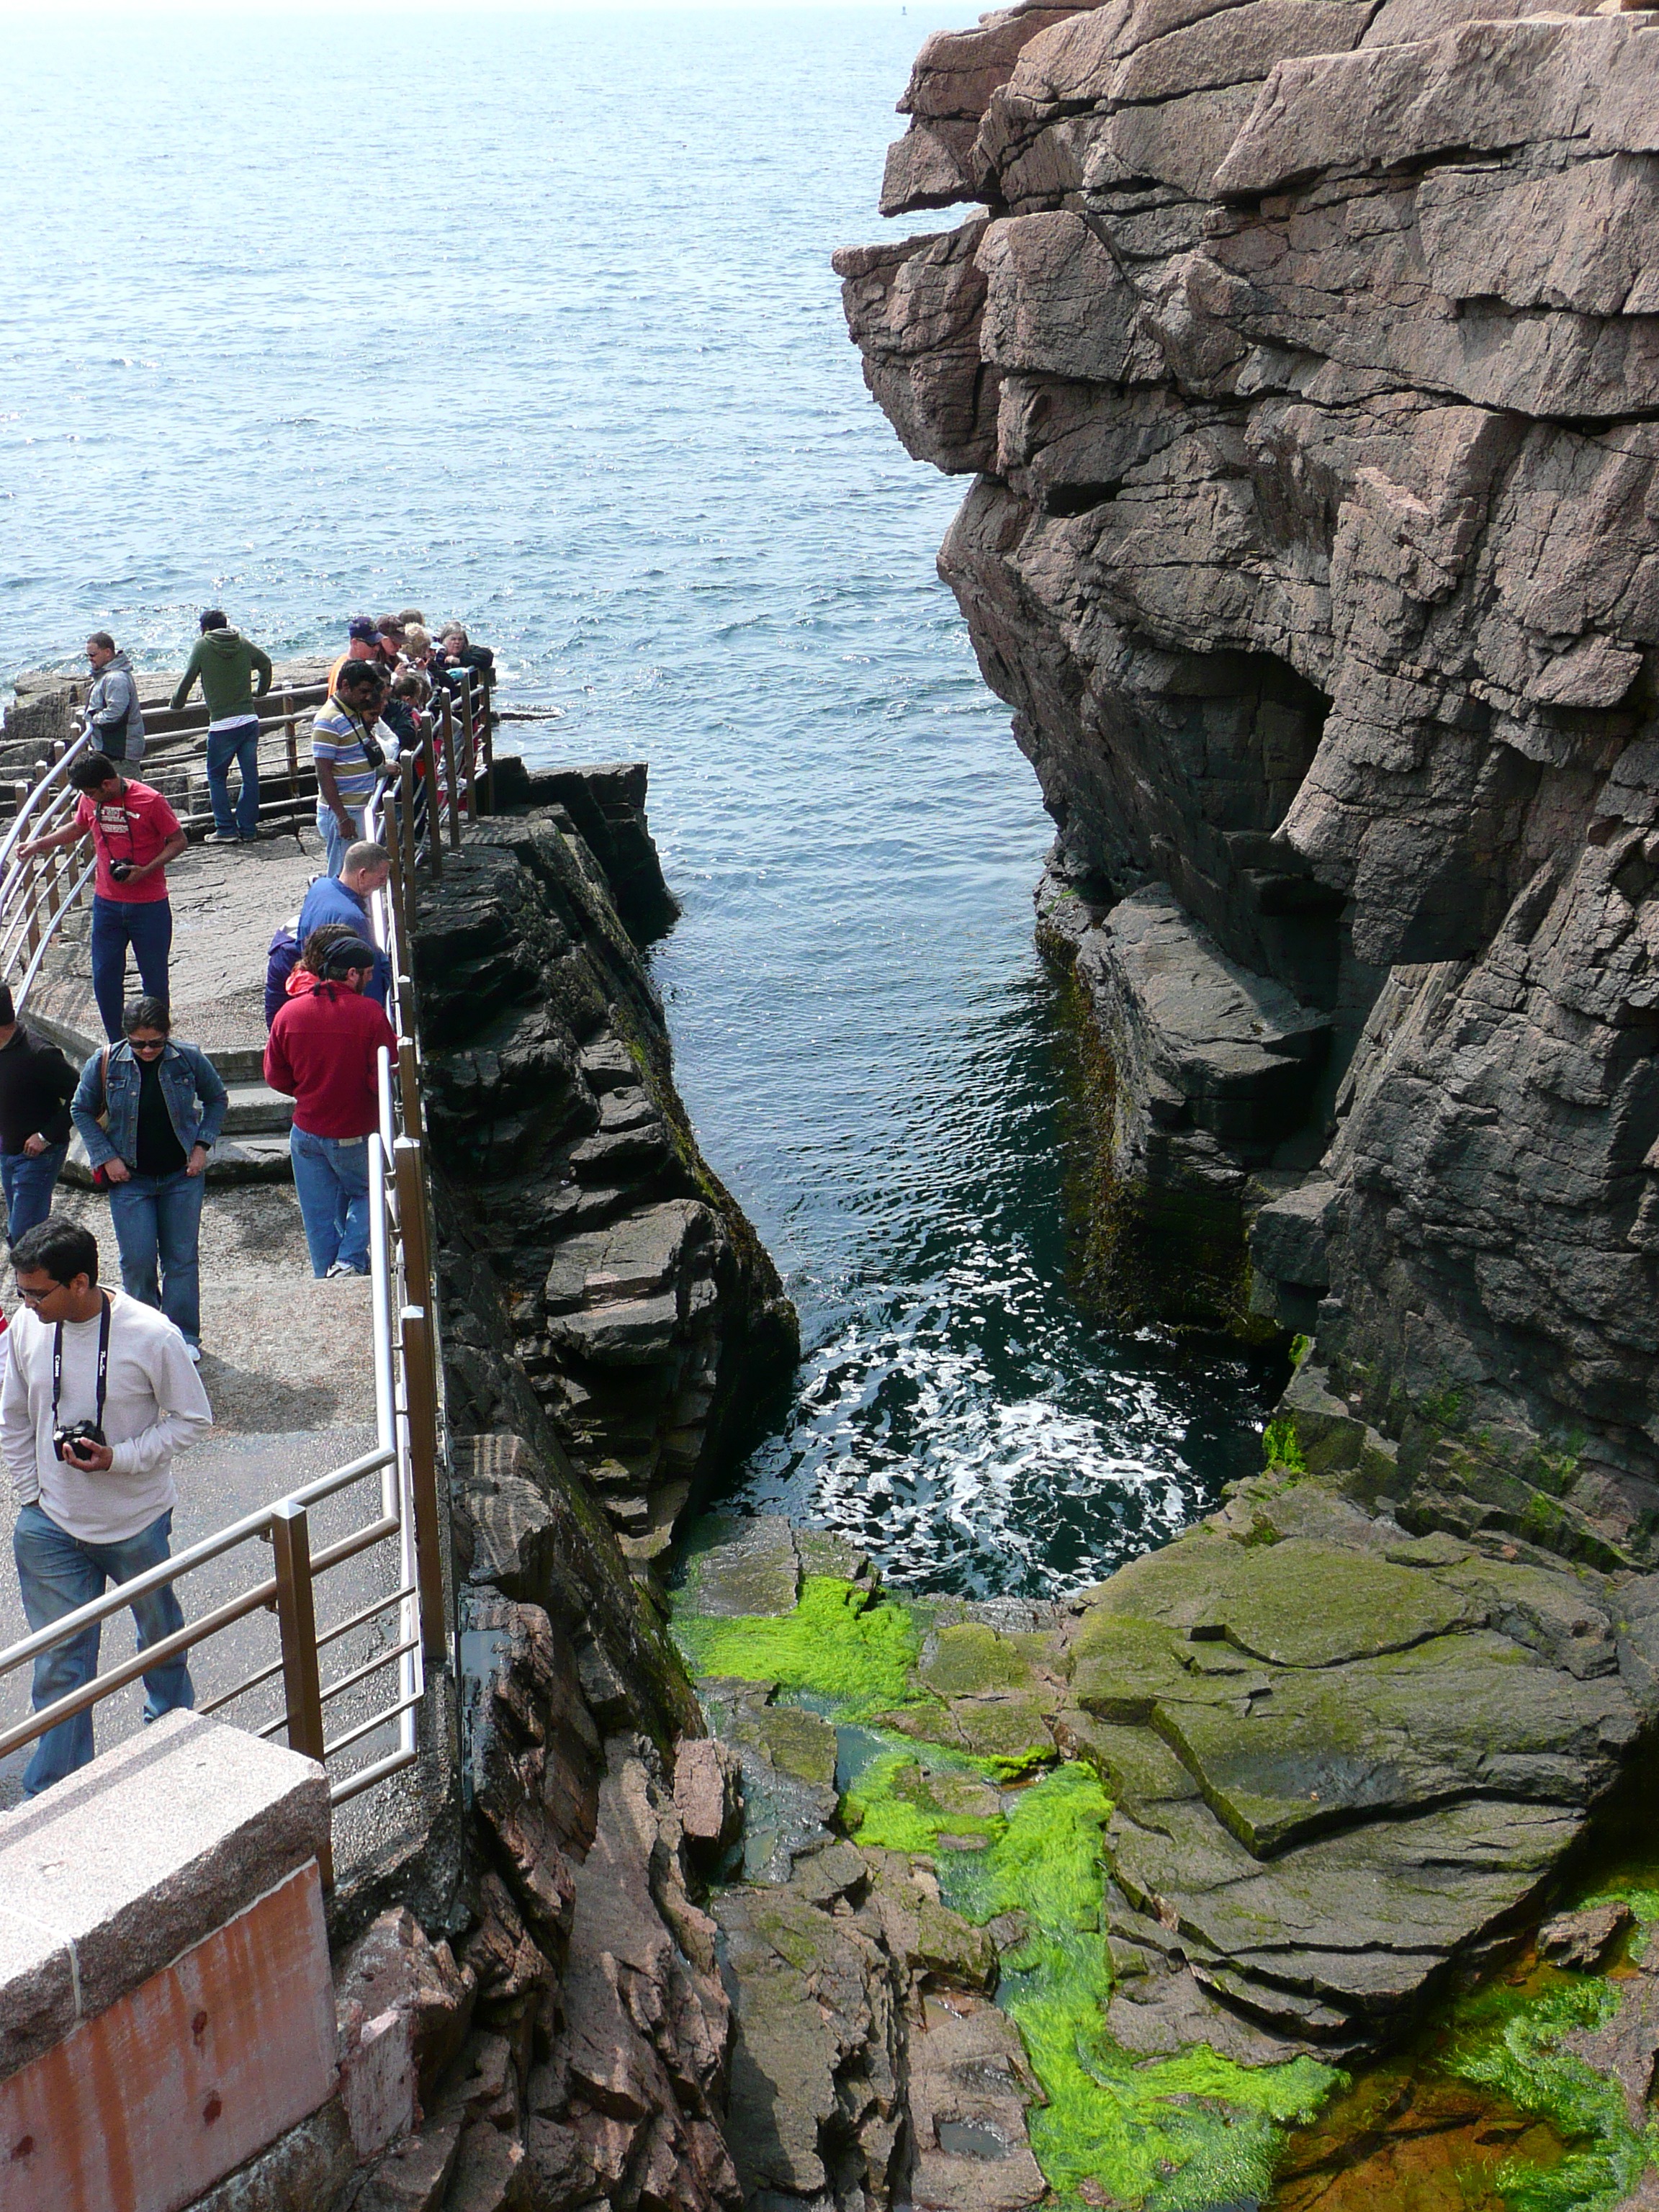
landscape, sea, coast, nature, rock, shoreline, cliff, scenery, usa, bay, tourism, terrain, rocks, geology, tourist attraction, cape, massachusetts, acadia national park, thunder hole